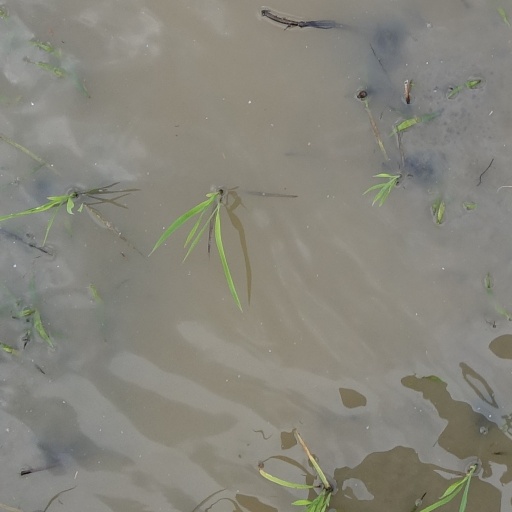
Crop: rice